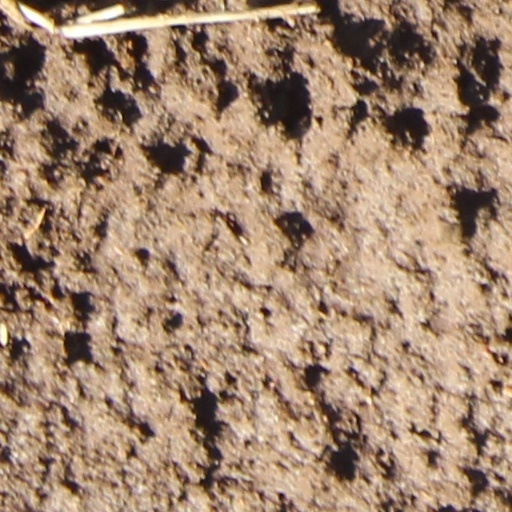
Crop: wheat